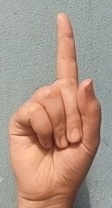
ASL sign: 1